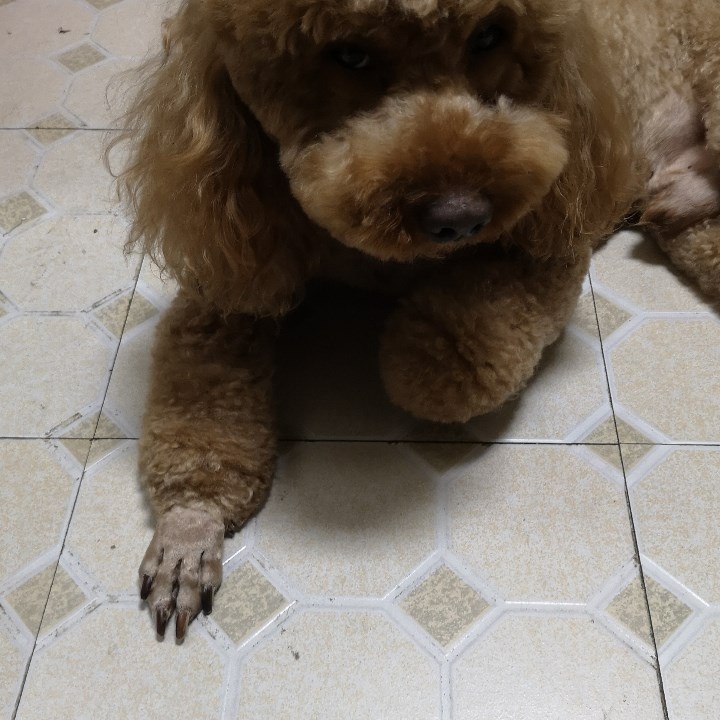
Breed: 7449-n000128-teddy